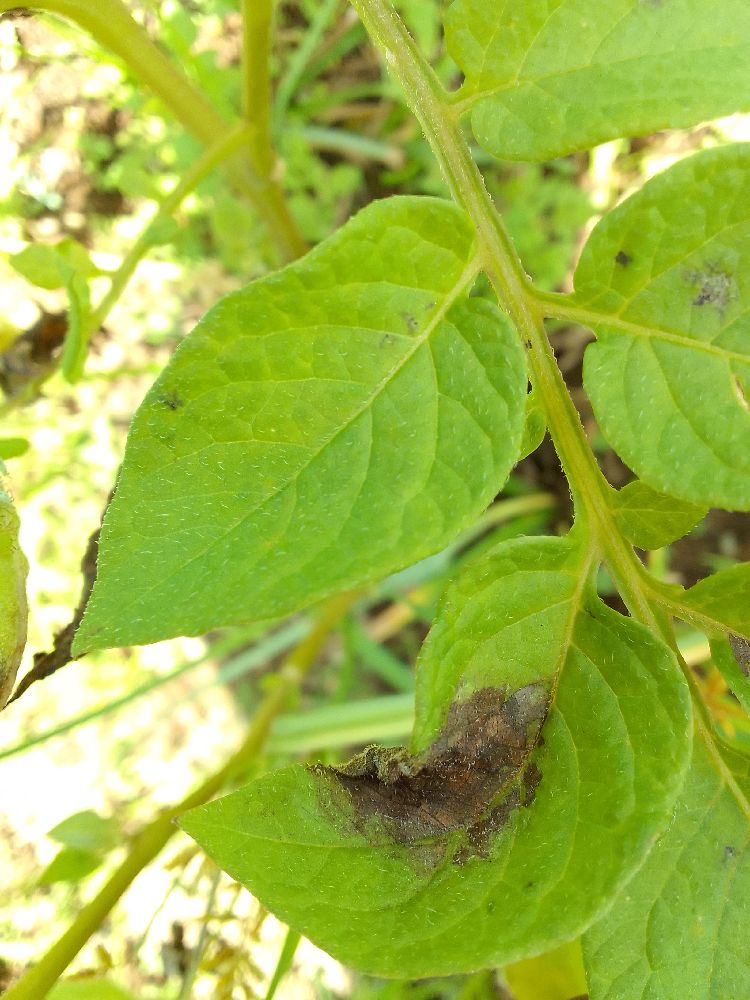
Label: Late blight